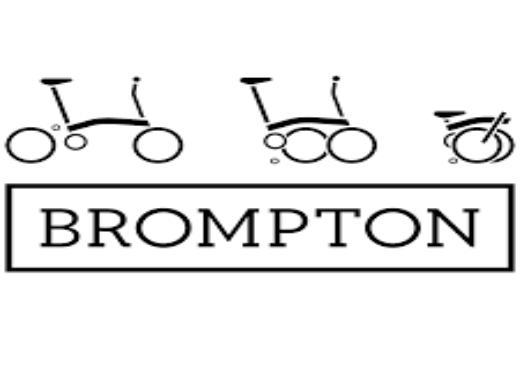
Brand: brompton bicycle
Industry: Transportation